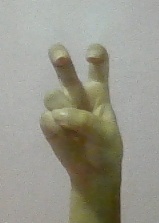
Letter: toot